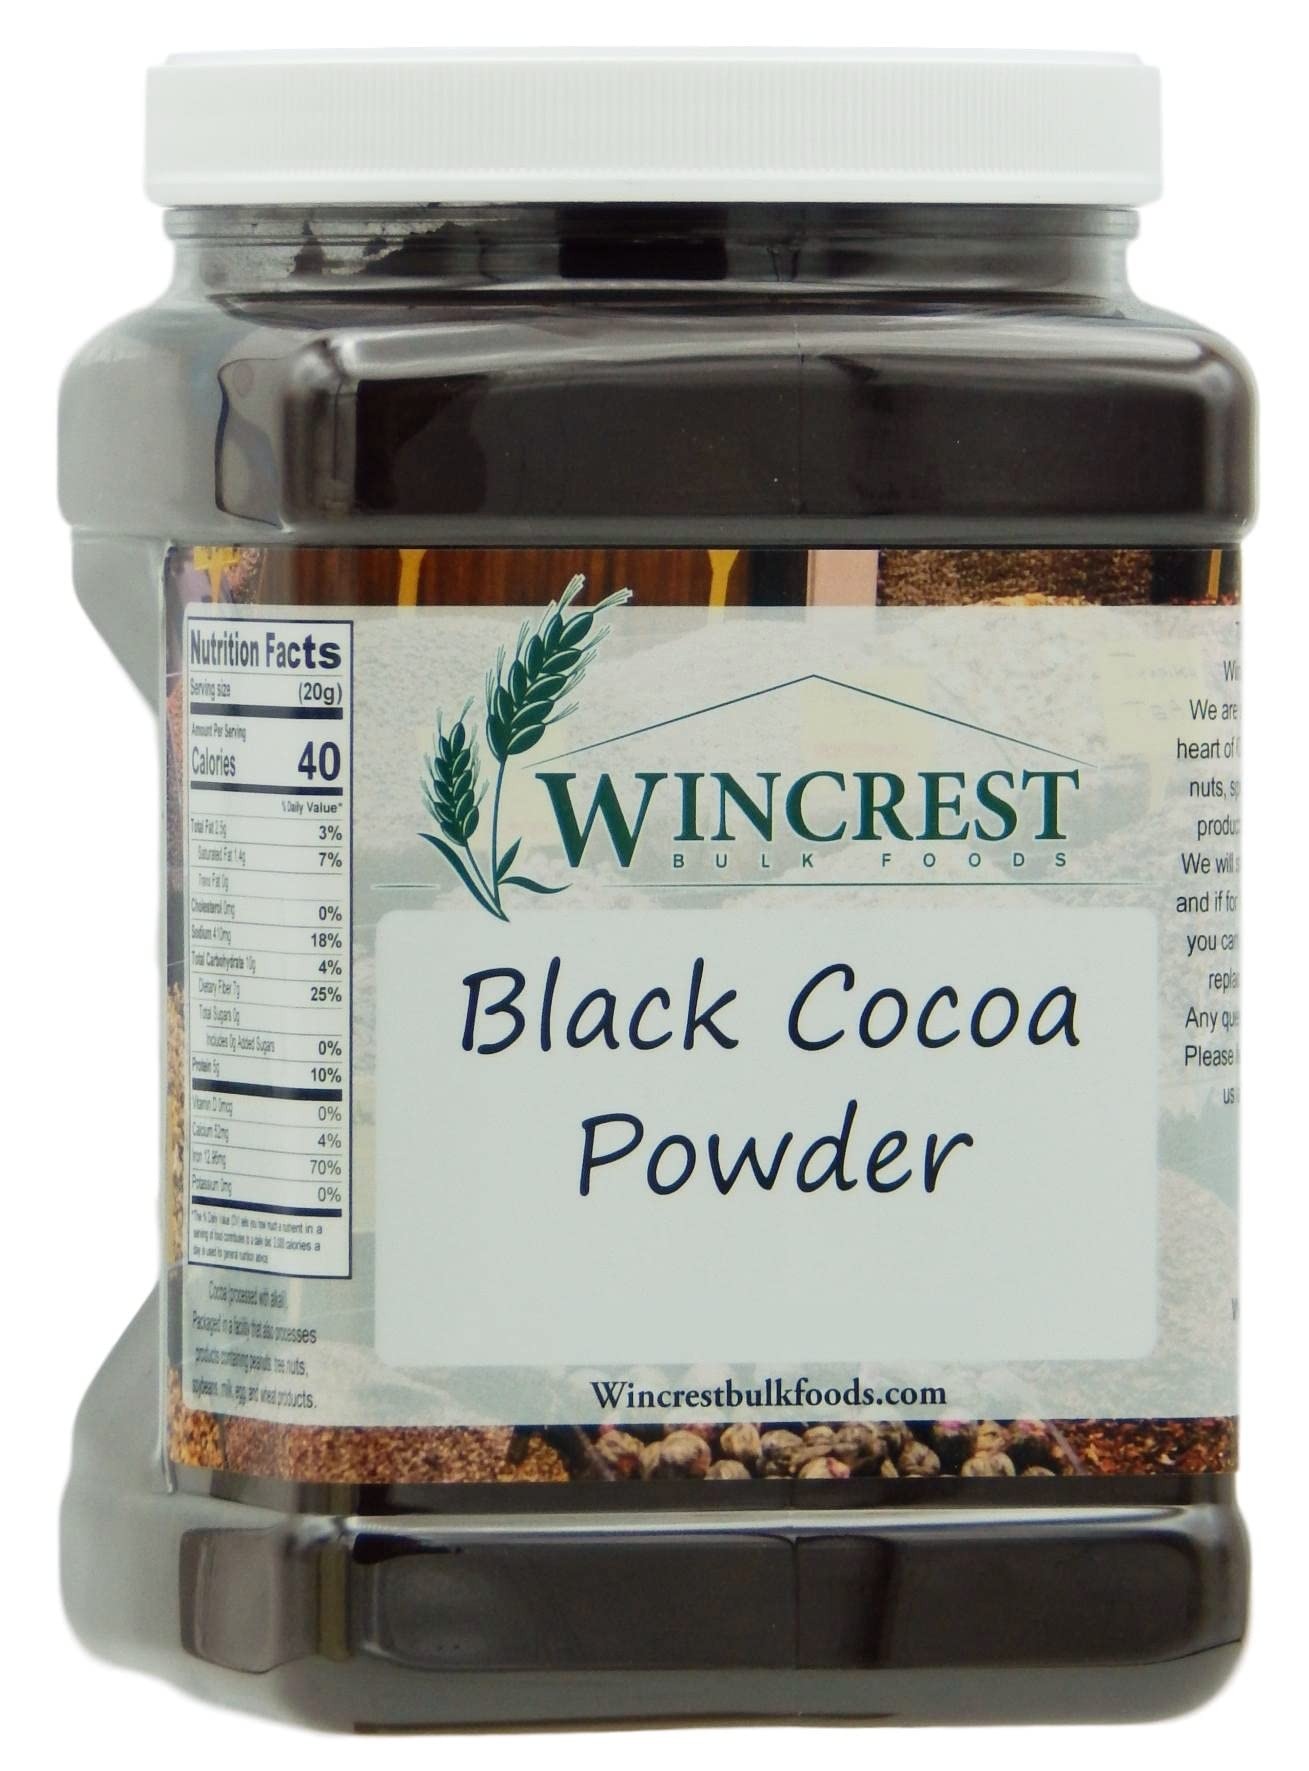
Item Name: Black Cocoa Powder - 5 Lb Economy Size Tub
Bullet Point 1: 5 Lb Economy Size Tub of Premium Black Cocoa Powder
Bullet Point 2: A specialty dark cocoa powder prepared from quality beans under controlled conditions
Bullet Point 3: Often used in oreo type sandwhich cookies or ice cream sandwiches
Bullet Point 4: This product has unique color and flavor characteristics which make it ideal for baked goods in which a dark colored is desired
Bullet Point 5: Produced by WinCrest Bulk Foods
Product Description: Black Cocoa Powder has a 10-12% fat content and is often used in wafer-type cookies like those for ice cream sandwiches or in Oreo-type sandwich cookies.
Value: 80.0
Unit: Ounce

Price: 58.99